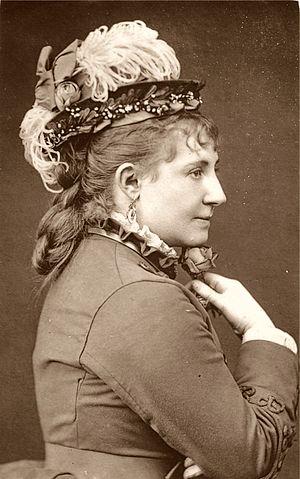
Lydia Thompson, née Eliza Thompson le 19 février 1838 à Londres et morte le 17 novembre 1908, est une actrice, danseuse et productrice de théâtre britannique.